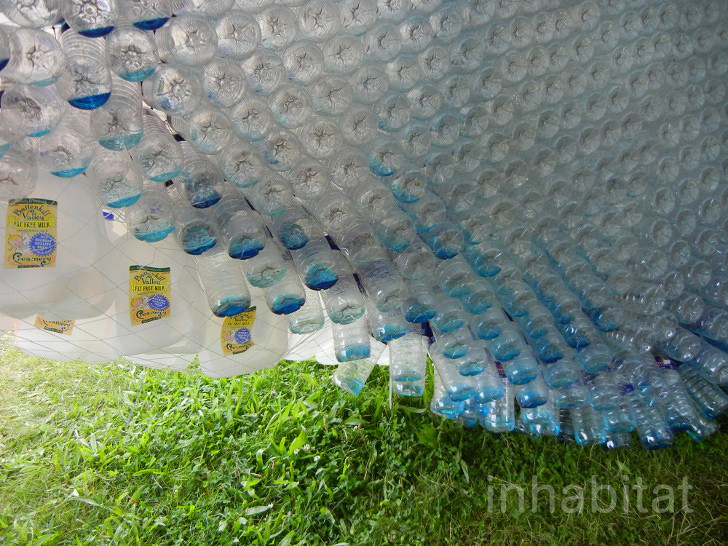
Label: plastic